Gray mouse lemur

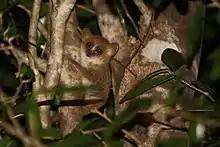
Grey mouse lemur at night in the Anjajavy Forest

All mouse lemurs are highly active at night, often scurrying like mice and leaping over , using the tail as a balancing organ. When moving among the terminal branches of bushes and trees, they grip using all four feet and move with four legs. When on the ground, either to catch insects or cross short open areas, mouse lemurs hop like a frog. When hunting, the grey mouse lemur is known to catch invertebrates and small vertebrates with quick hand grasps.